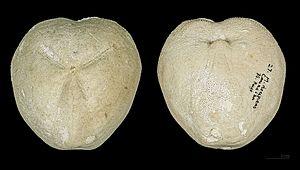
Micraster decipiens est une espèce éteinte d'oursins de la famille des Micrasteridae et du genre Micraster, elle date du Crétacé supérieur.